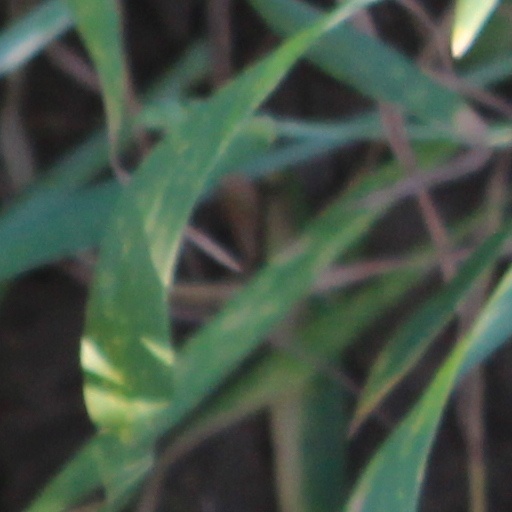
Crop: wheat